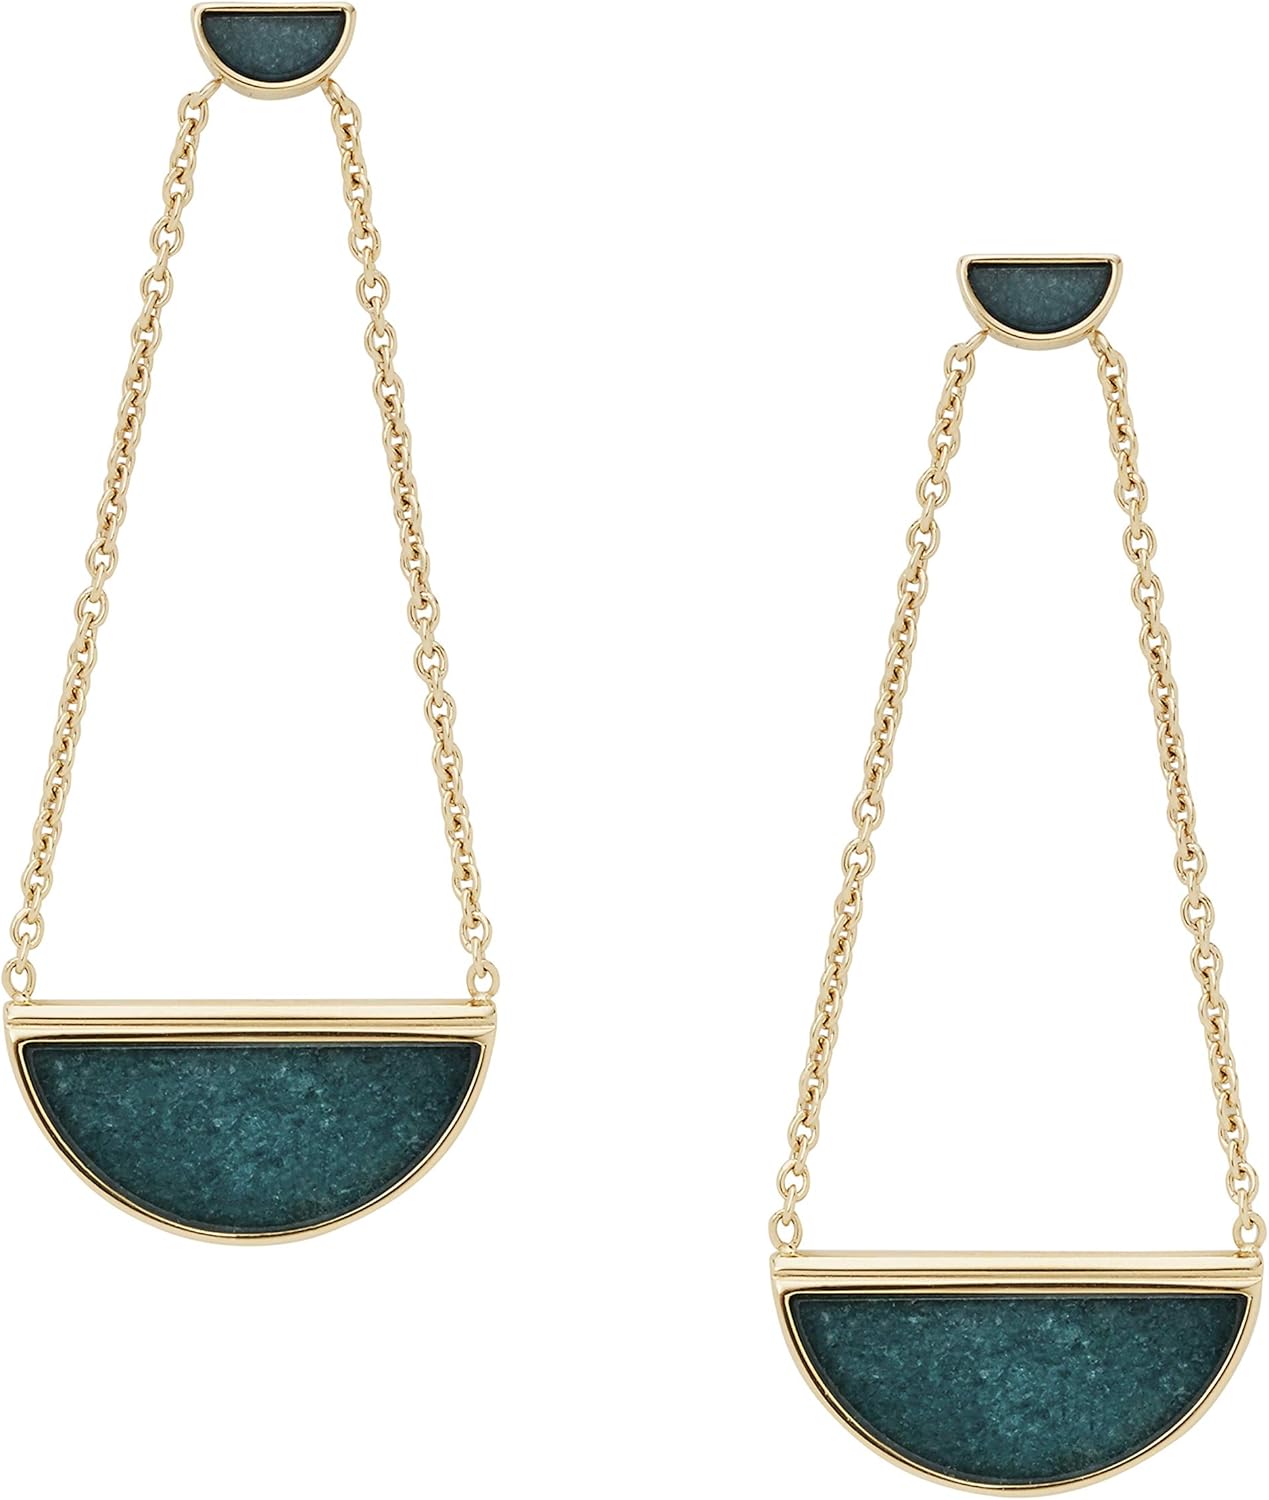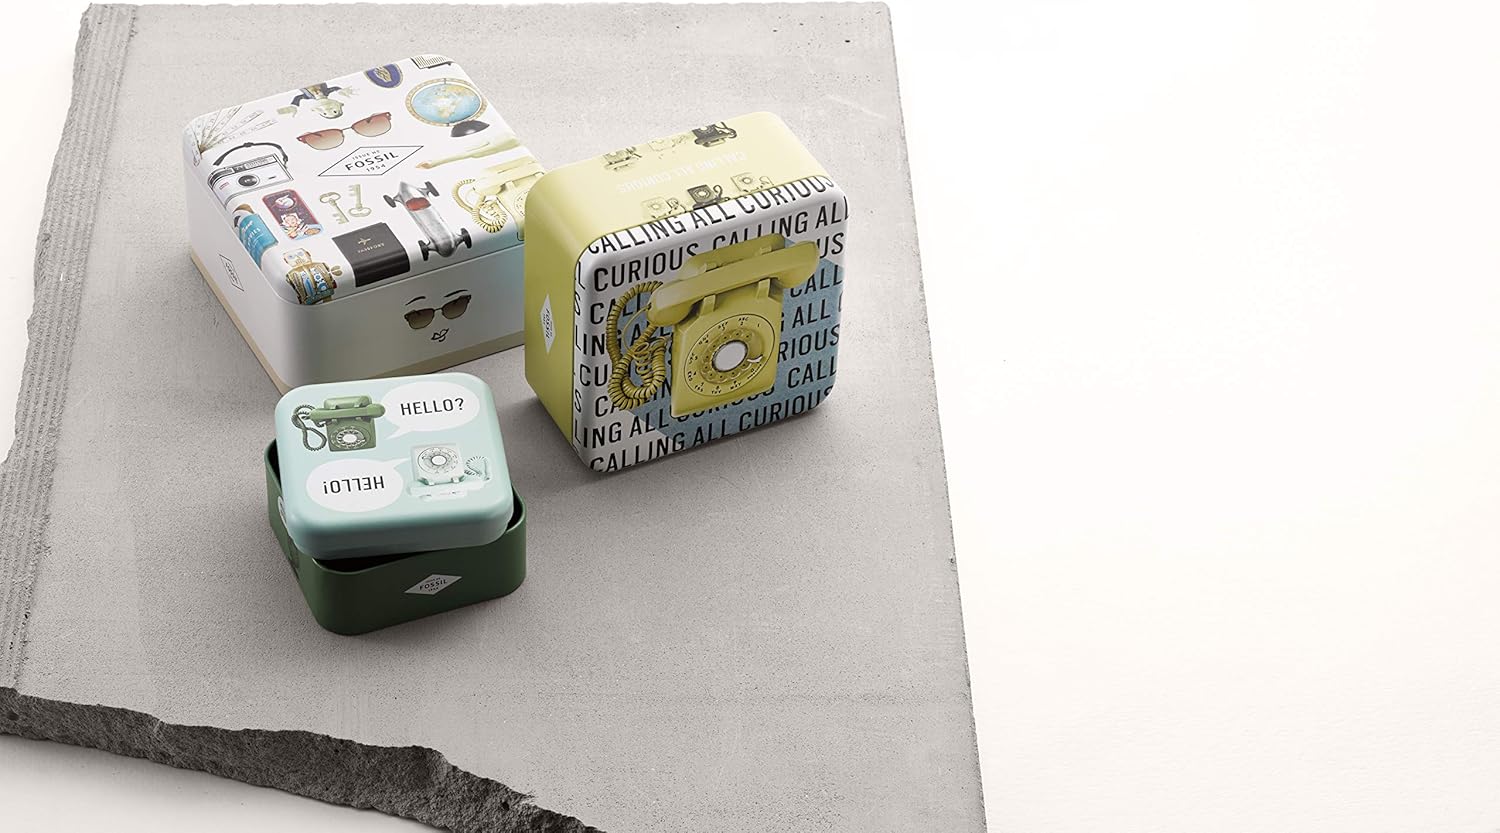
Fossil Women's Half-Moon Jade Drop Earrings, One Size
Category: AMAZON FASHION
Fossil Women's Half-Moon Jade Drop Earrings, One Size. These half-moon drop earrings feature dyed jade, gold-tone stainless steel and post closures.. Material: Stainless Steel, Semi Precious
Features: These half-moon drop earrings feature dyed jade, gold-tone stainless steel and post closures. | Material: Stainless Steel, Semi Precious | Color: Teal Green | Measurements: Length: 18.4mm x Width: 47.7mm